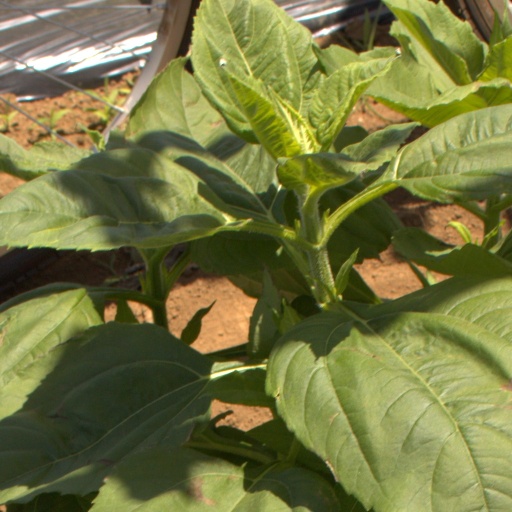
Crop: Jerusalem artichoke